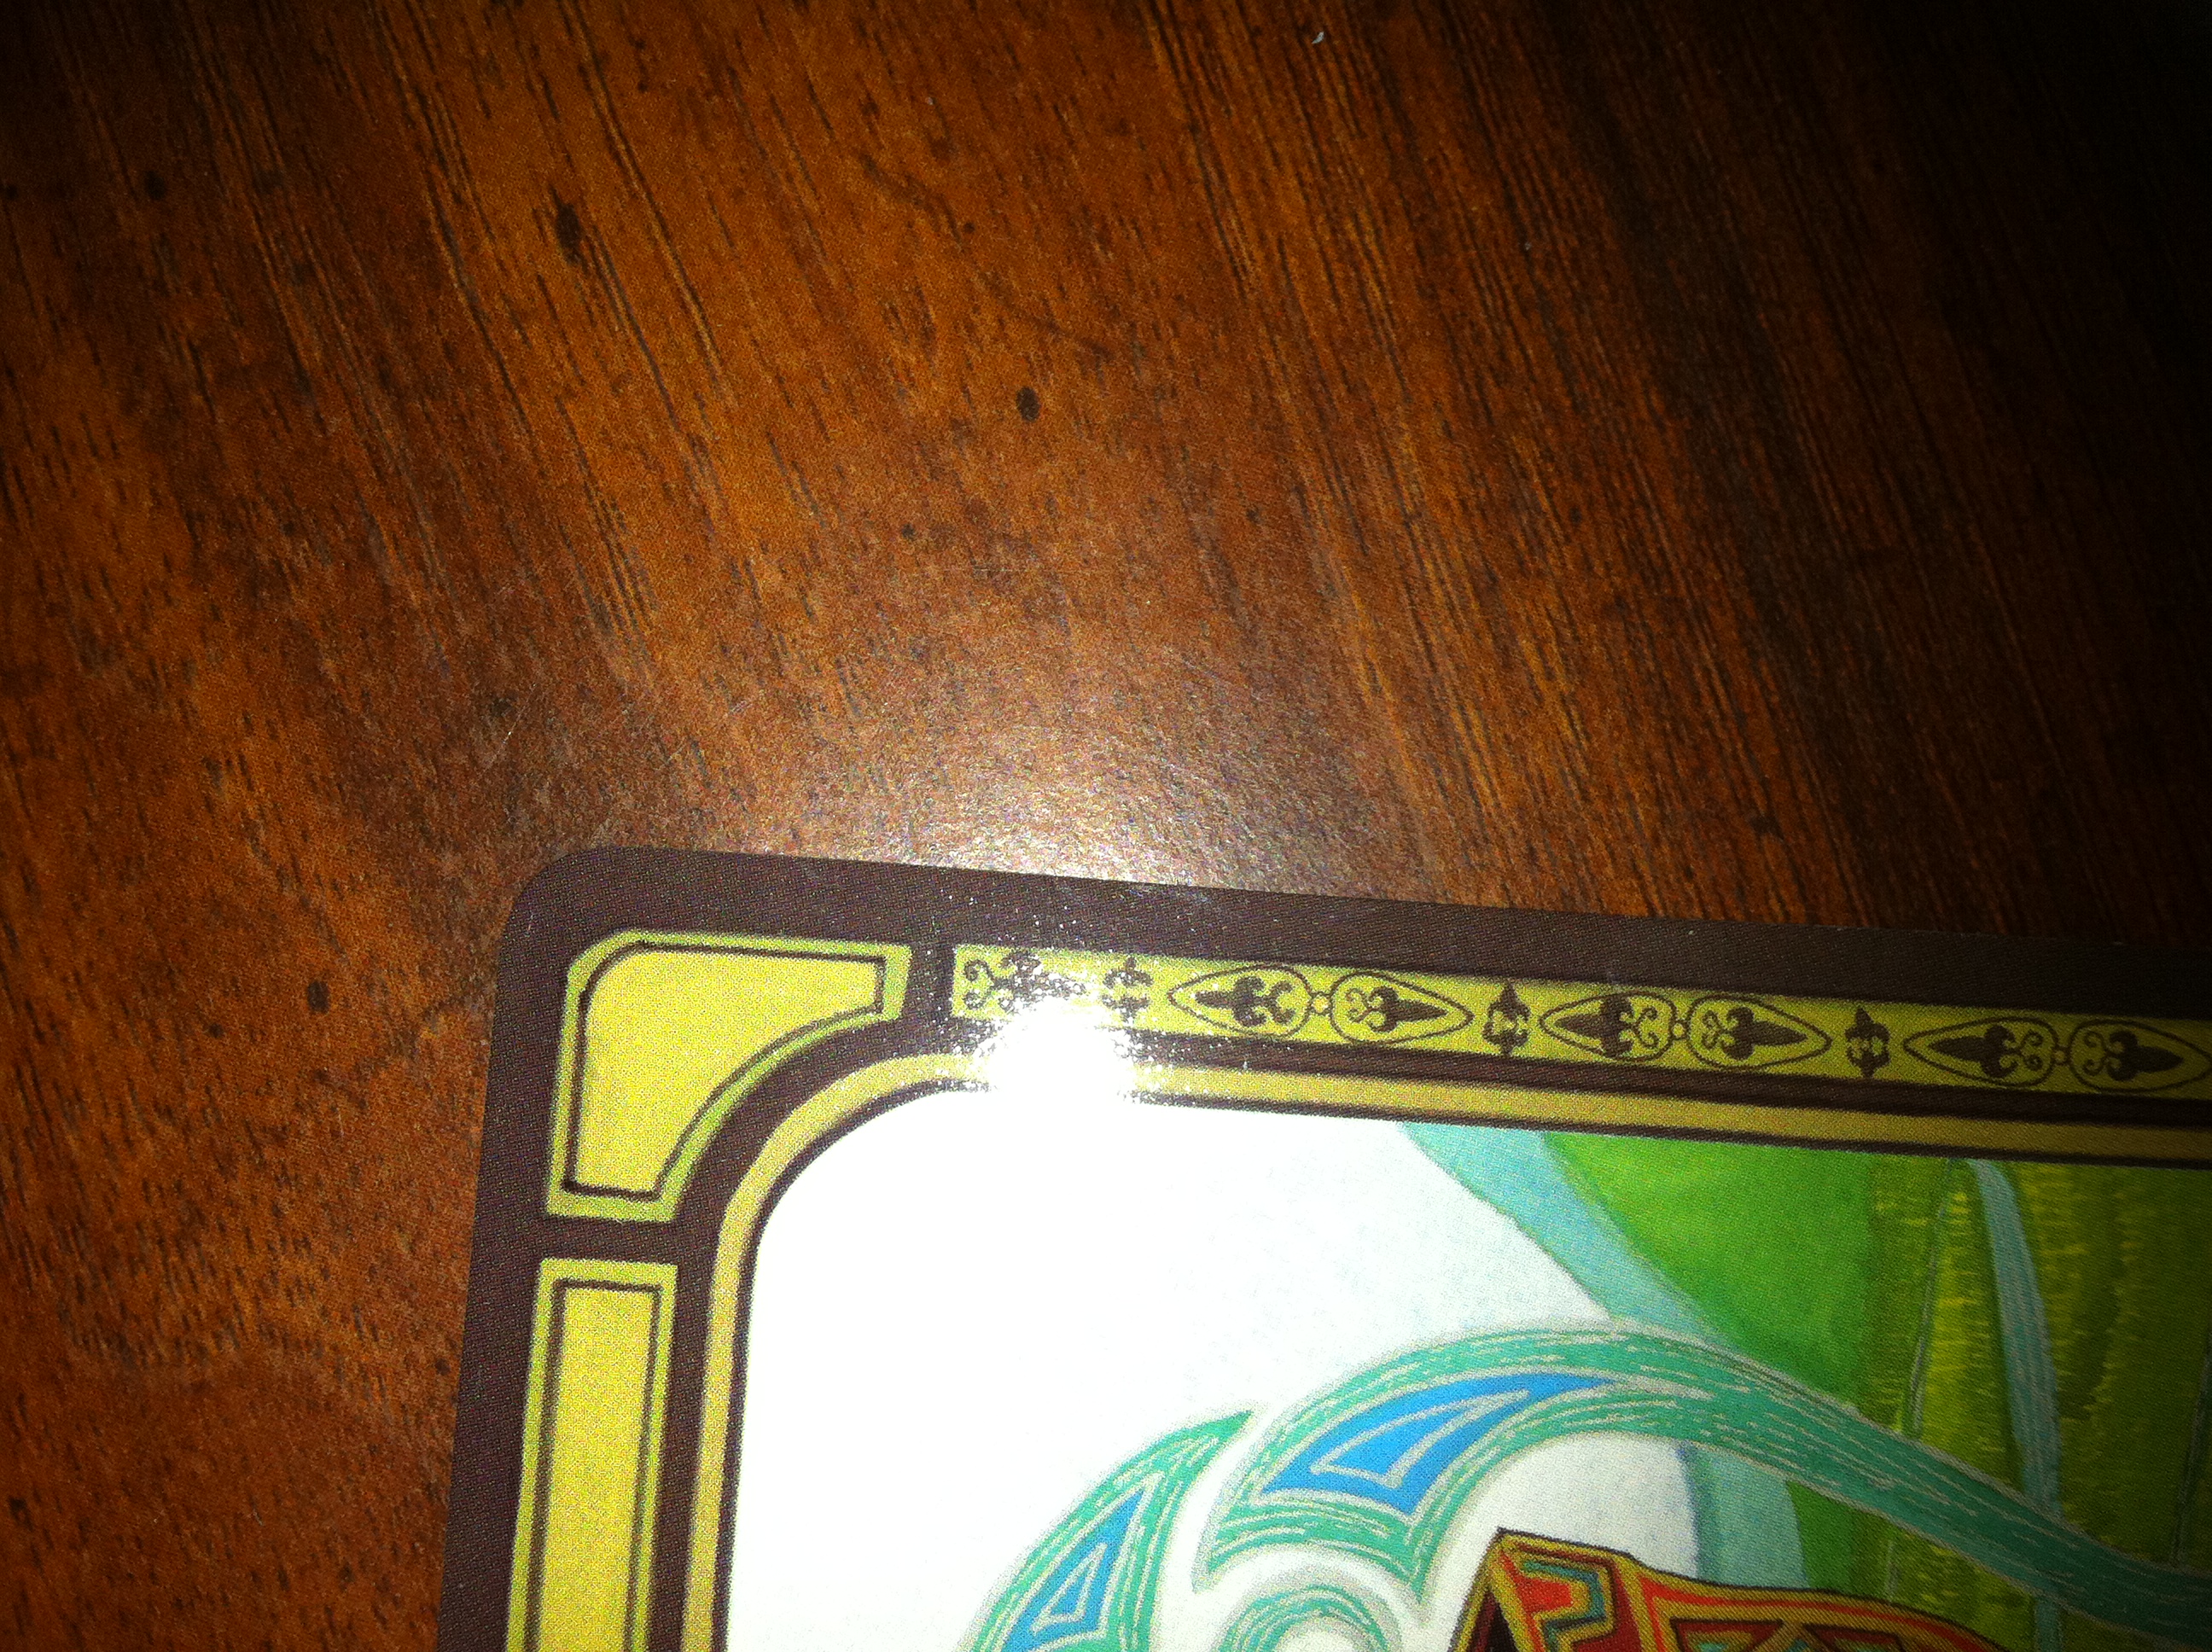Question: Which card is this?
Answer: unanswerable